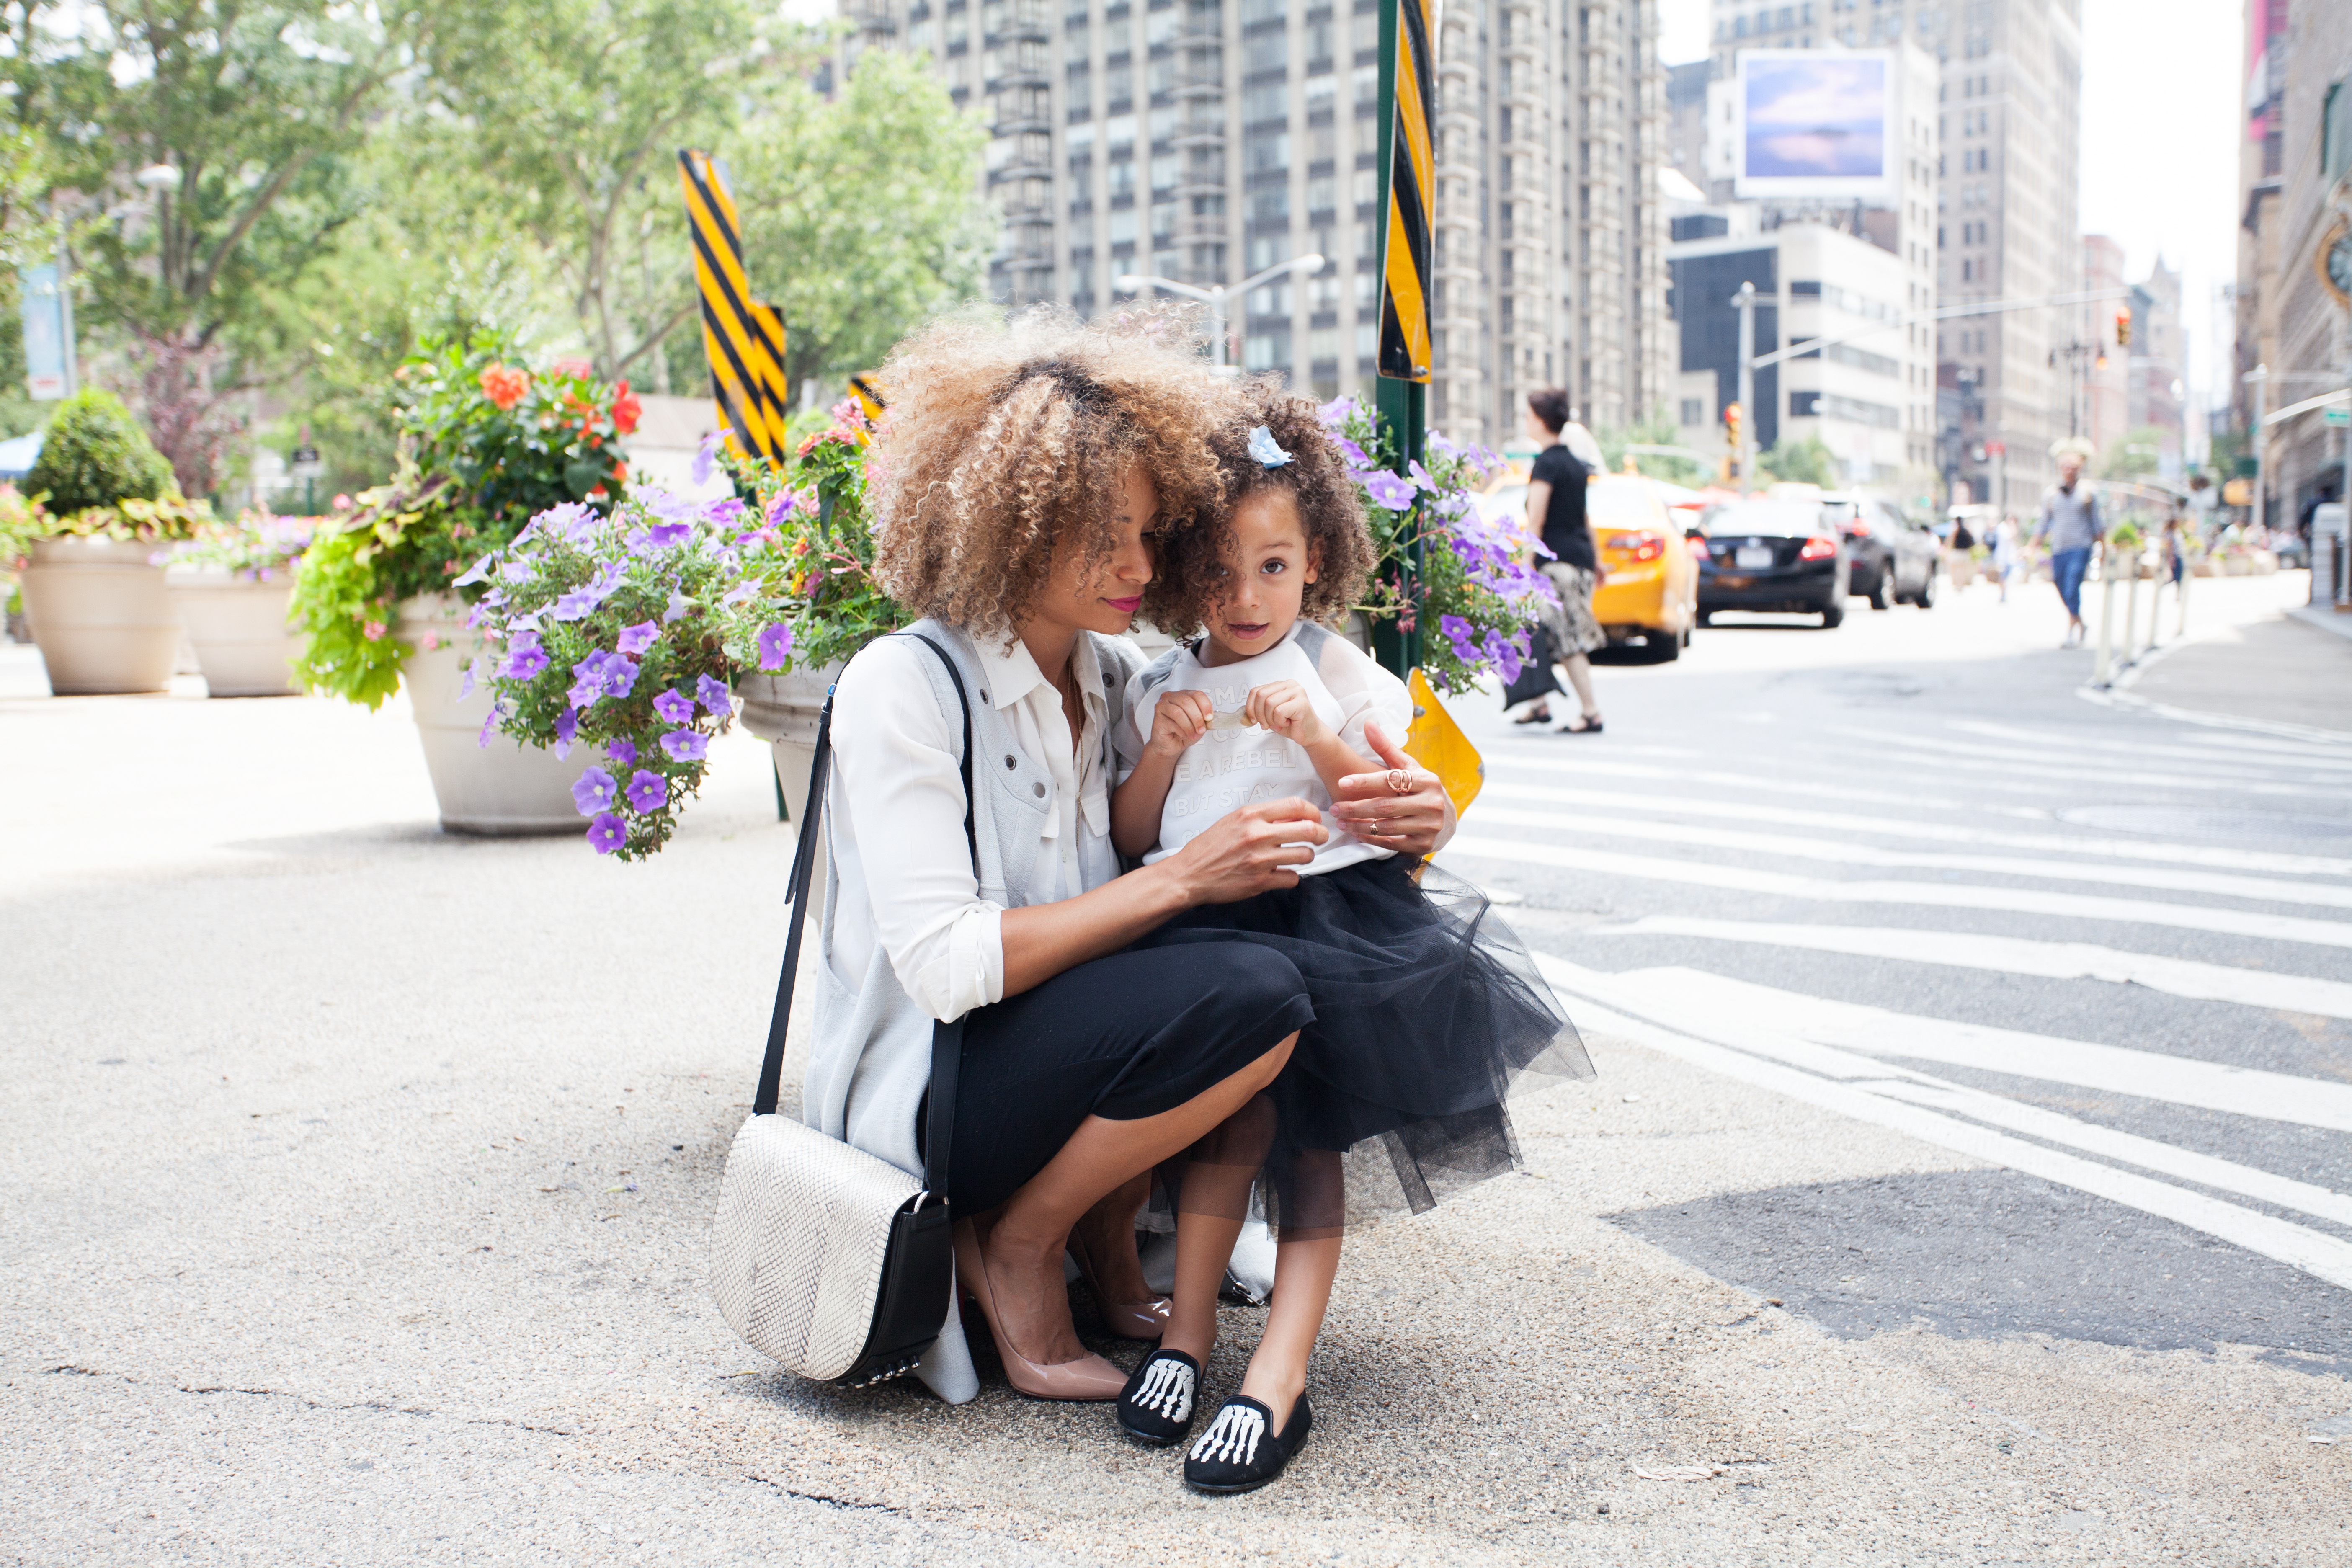
girl, woman, road, street, kid, walk, spring, child, fashion, lady, parent, mom, ethnic, afro, mother, beautiful, sexy, curls, curly, daughter, parenting, mother daughter, single mom